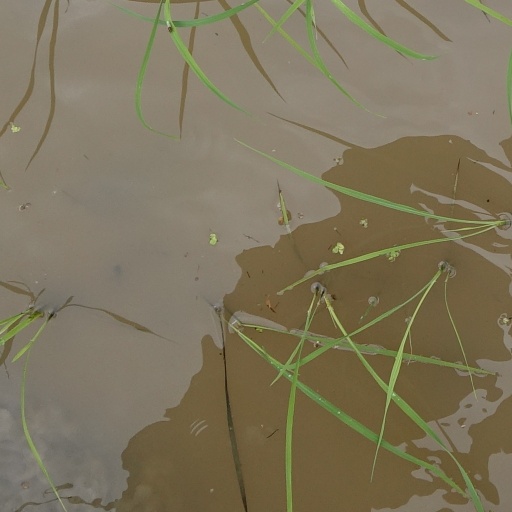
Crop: rice